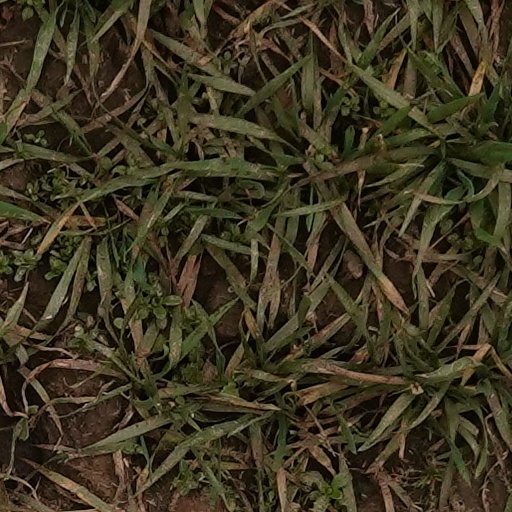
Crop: wheat